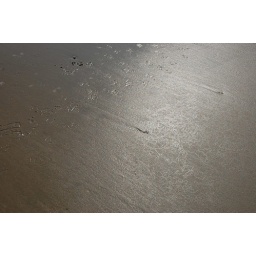
A week spent at our rented beach house in Sandbridge.